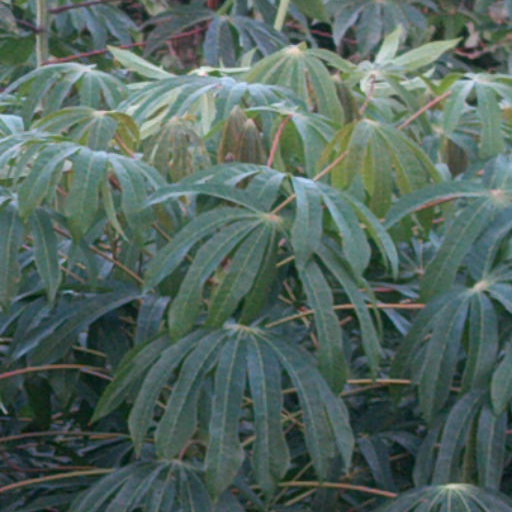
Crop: cassava